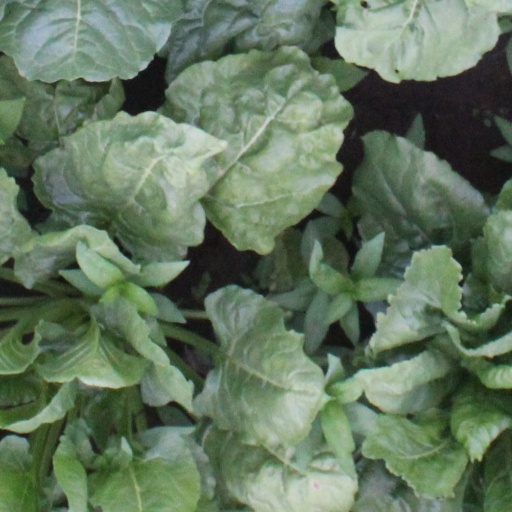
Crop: sugar beet